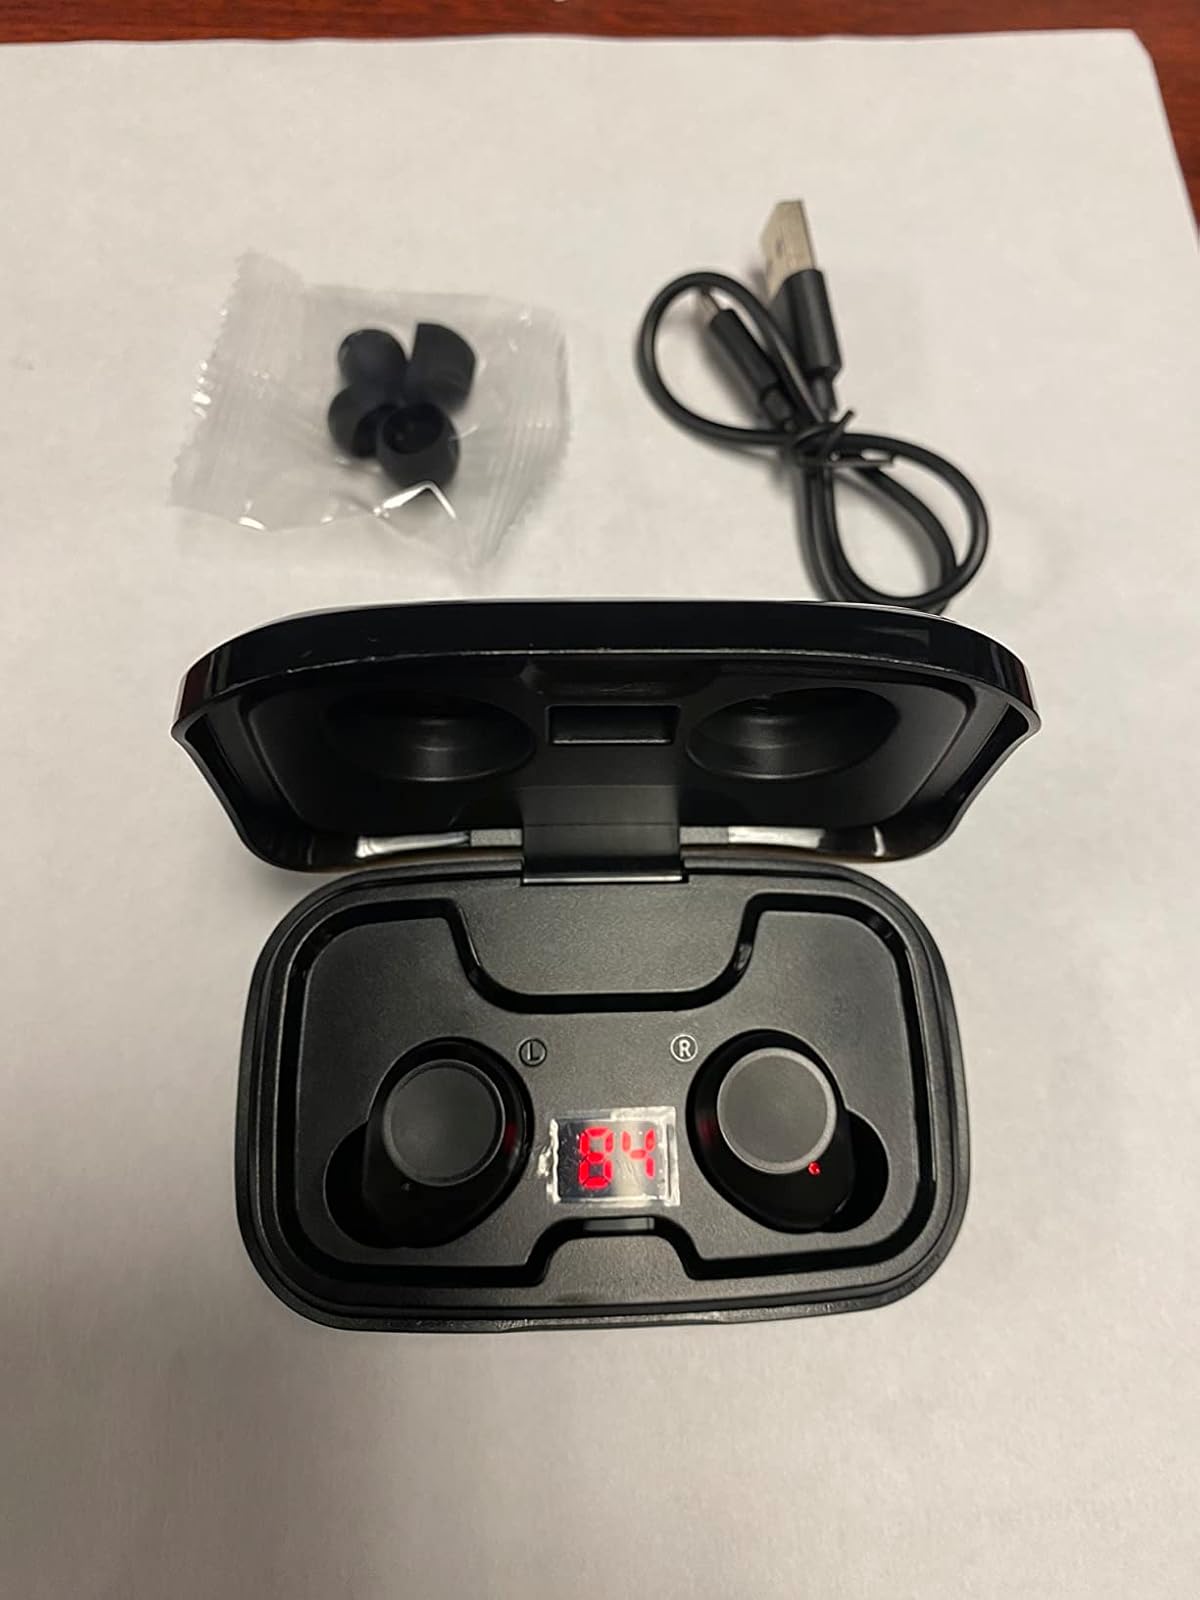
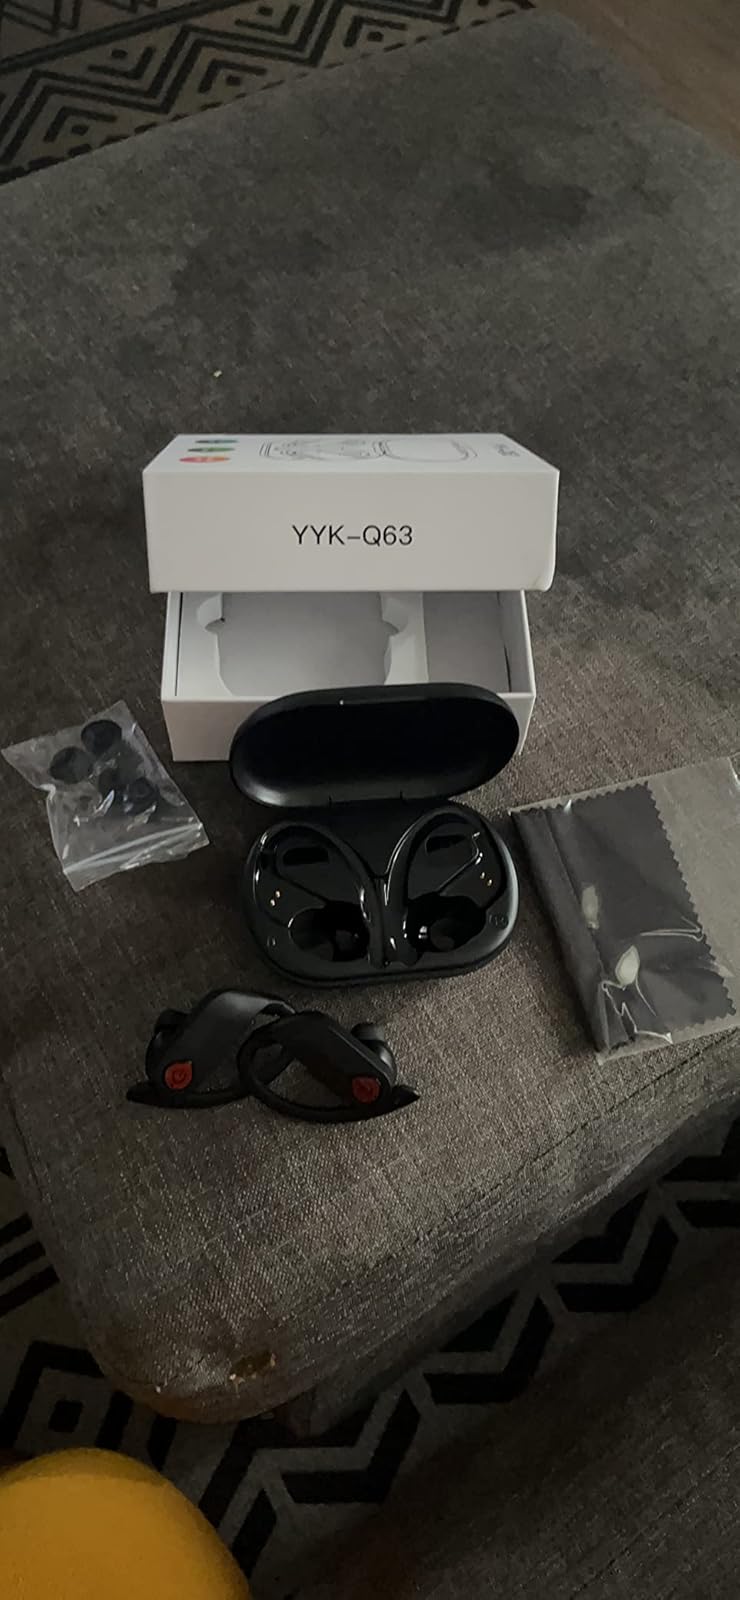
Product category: earbuds
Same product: no